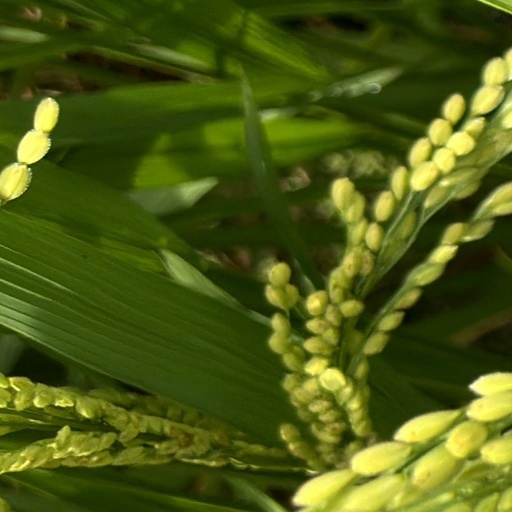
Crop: rice